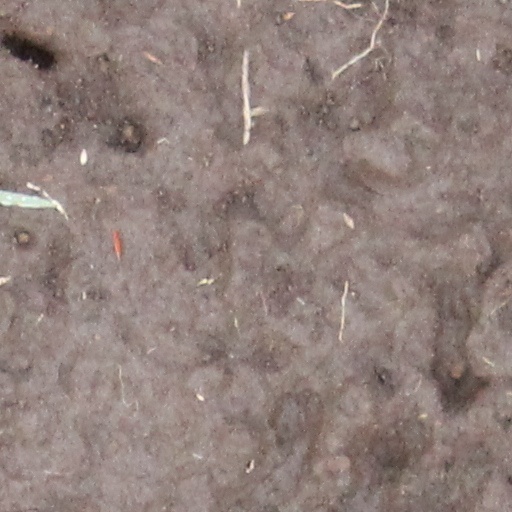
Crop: wheat